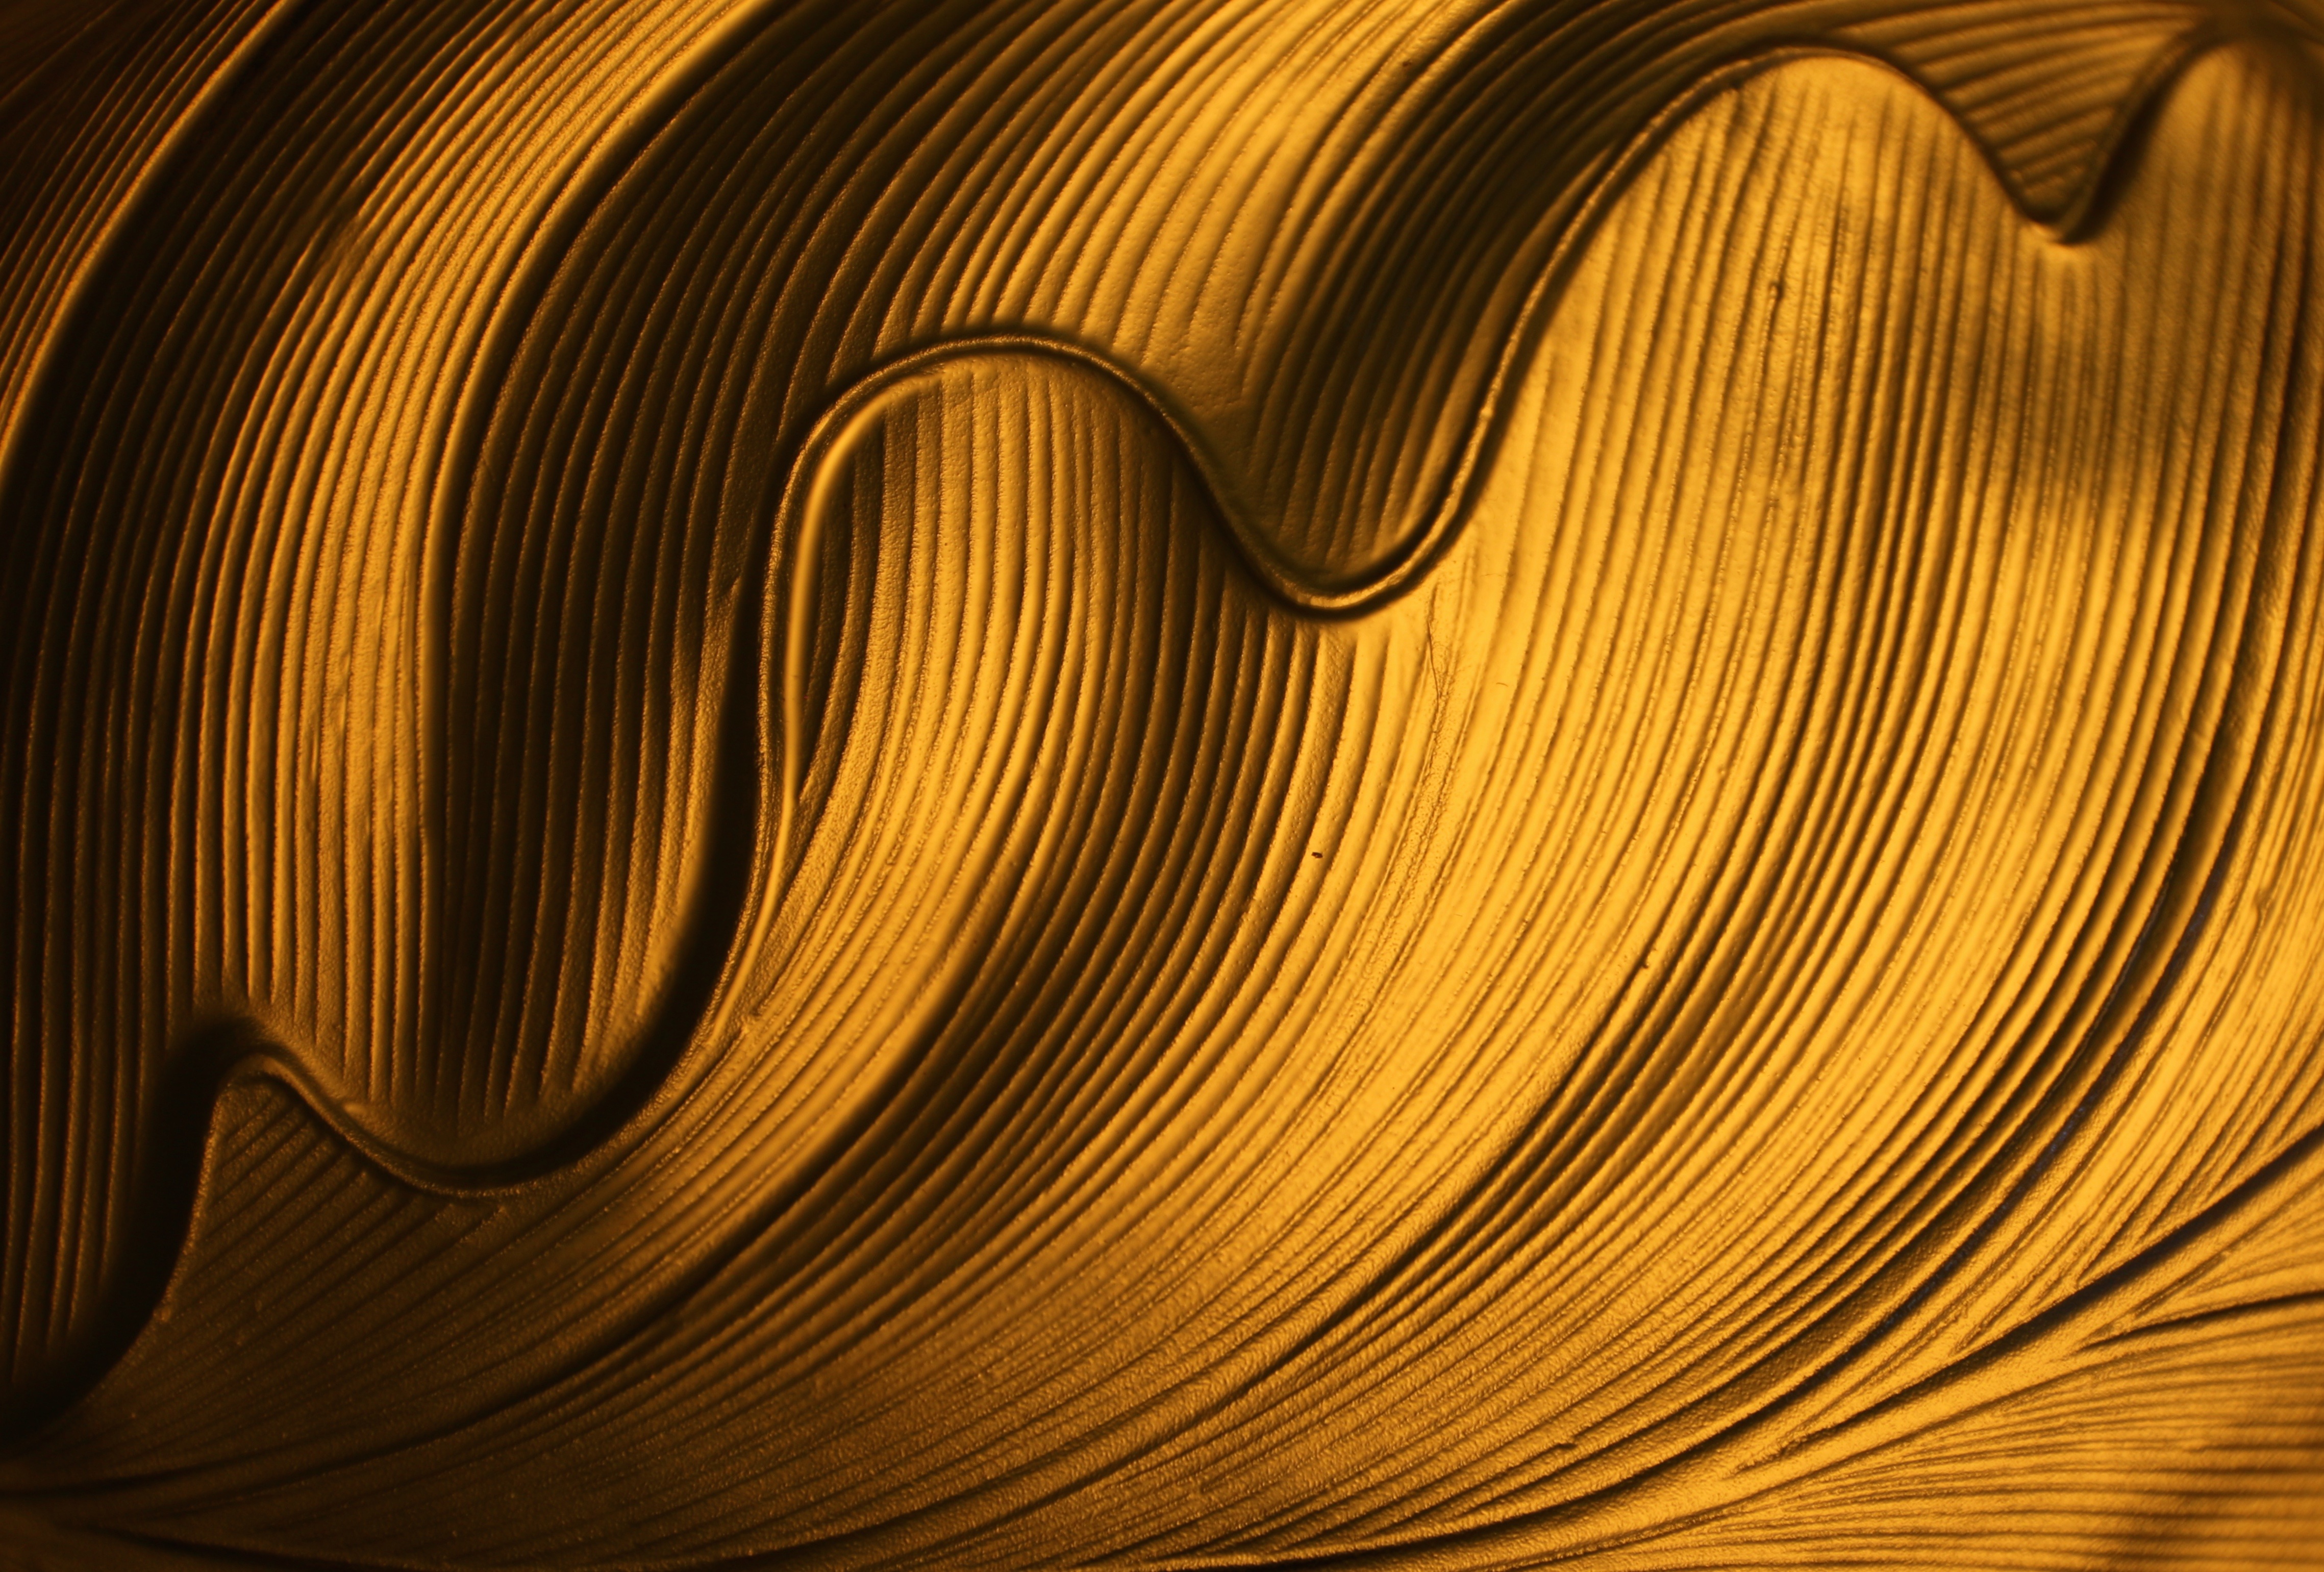
light, structure, wood, sunlight, texture, wave, pattern, line, metal, material, circle, close up, background, symmetry, shape, macro photography, golden yellow, computer wallpaper